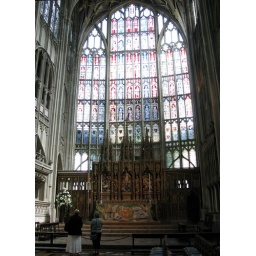
Interior shot of stained glass window in the Abbey/Cathedral